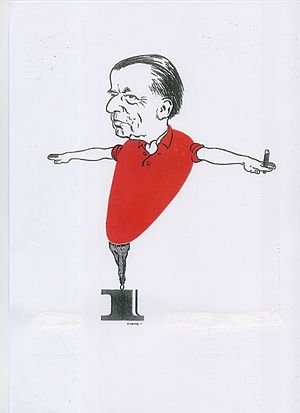
Dagbladet Information / Journalistik
Børge Outze tegnet af Klaus Albrectsen, tegner ved Information 1972-73
Børge Outze tegnet af Klaus Albrectsen, tegner ved Information 1972-73
Dagbladet Information er en af de aviser, som i 1945 opstod i forlængelse af modstandsbevægelsens illegale presse. Avisen blev grundlagt af modstandsmanden journalist Børge Outze 5. maj 1945 i den nazistiske avis Fædrelandets tidligere lokaler og trykkeri i Store Kongensgade, hvor Information stadig holder til.